Samuel Harrington House

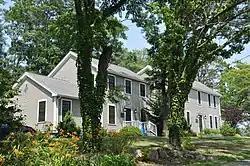

The Samuel Harrington House is a historic house on Old South Street in Waltham, Massachusetts. Now on the campus of Brandeis University, it houses the Rabb School of Continuing Studies. It was built in middle of the 18th century, and is one of the city's few houses to survive from that period. It remained in the Harrington family into the 20th century. The house was listed on the National Register of Historic Places in 1989, where it is listed at 475 South Street.